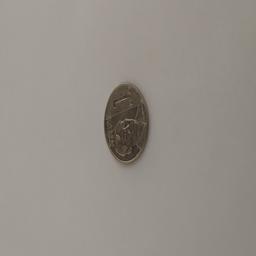
Label: 1_New_Front